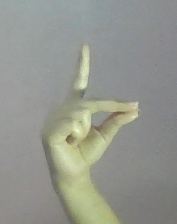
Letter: ta